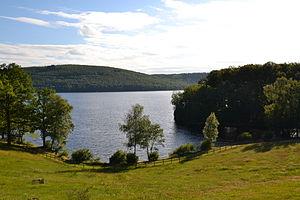
Vue du lac de Vassivière depuis l'île du même nom (Haute-Vienne, France)
Le plateau de Millevaches, parfois appelé « Montagne limousine », est un grand plateau granitique français situé en Nouvelle-Aquitaine, dans l'historique Limousin, dont il constitue la partie la plus élevée. Il s'étend pour sa majeure partie sur un large quart nord-est du département de la Corrèze, occupe aussi le quart sud de la Creuse et déborde sur l'extrême sud-est de la Haute-Vienne.
Le lac de Vassivière est un lac artificiel français de 9,76 km² qui fut créé par la construction d'un barrage situé sur la Maulde à la sortie de son vallon encadré par ses deux collines, à l'endroit idéal pour construire un barrage. Plan d'eau le plus important du Limousin et un des plus grands lacs artificiels de France, il se situe au nord-ouest du plateau de Millevaches, au sein d'une forêt épaisse, séparé en deux par les départements de la Creuse et de la Haute-Vienne, et à proximité de la Corrèze.
L'île de Vassivière est une île lacustre située sur le lac de Vassivière, à cheval sur les départements de la Creuse et de la Haute-Vienne.